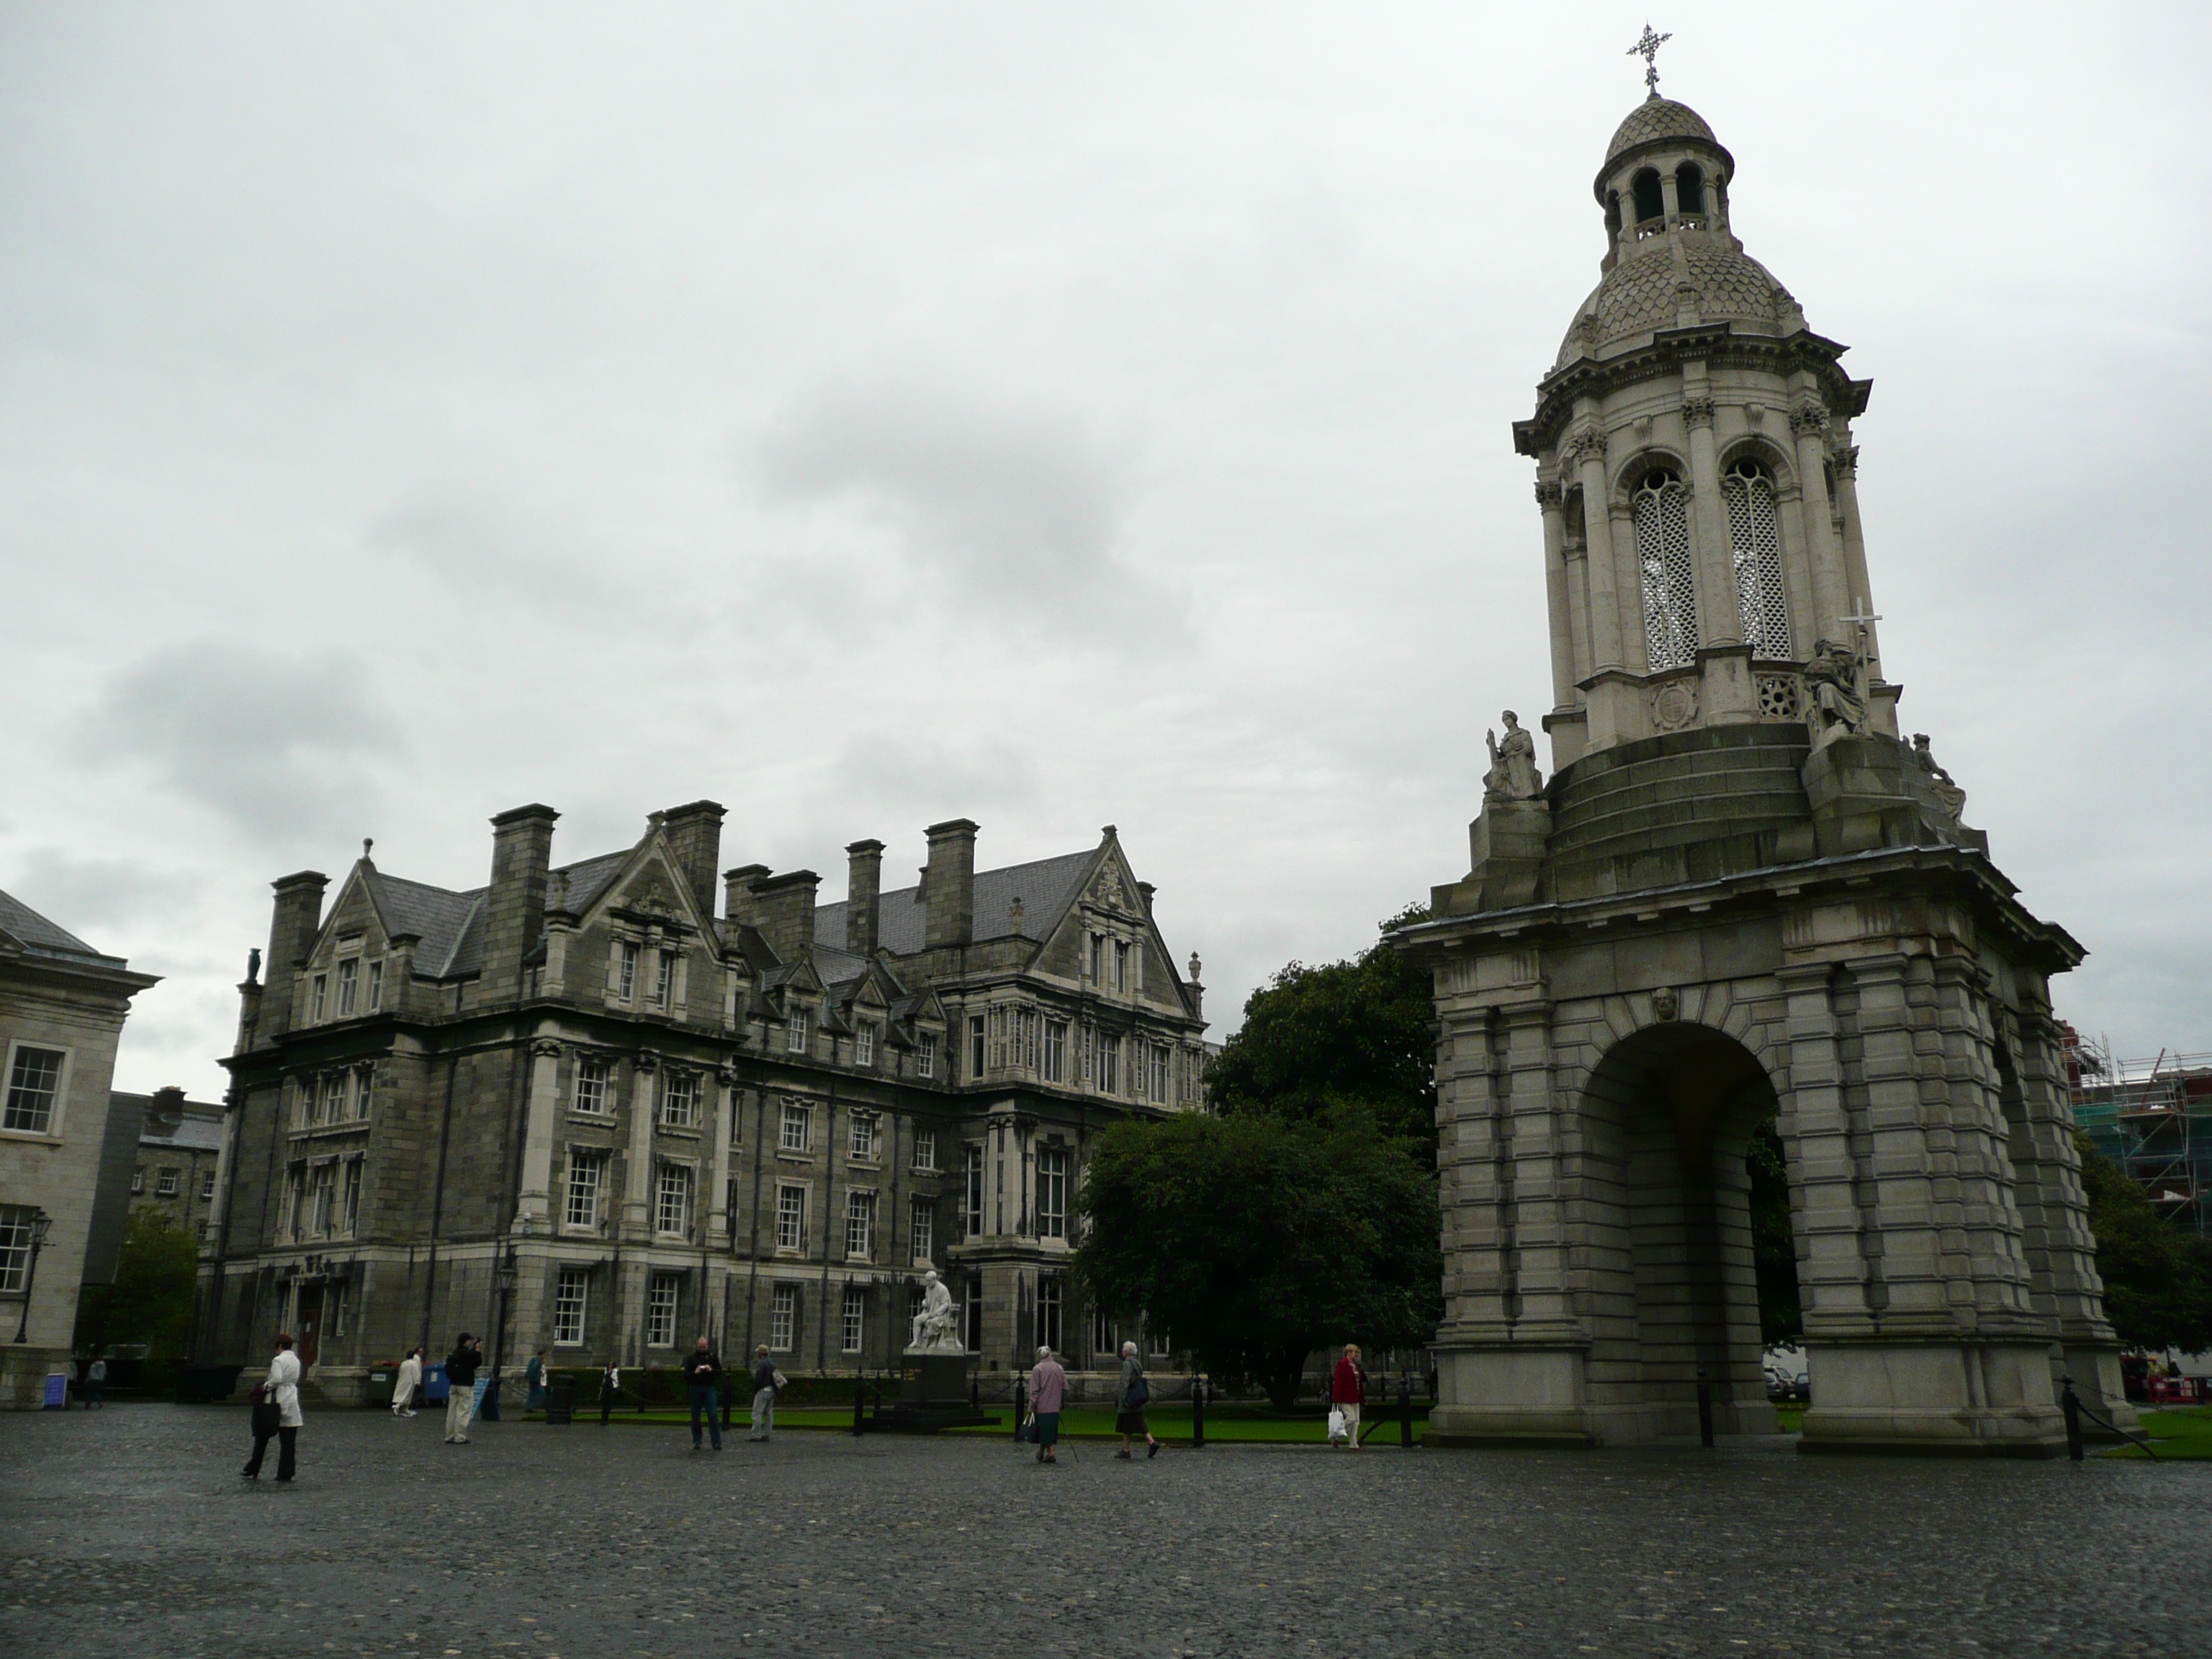
architecture, structure, town, building, chateau, city, monument, cityscape, tower, landmark, church, historic, tourism, place of worship, design, town square, ireland, dublin, architecture design, trinity college